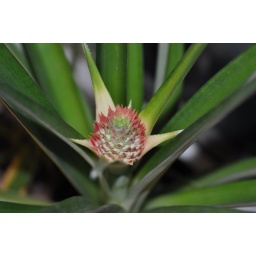
my indoor pineapple now has a flower &amp;amp; fruit!!! i think it is around 2 years old :)